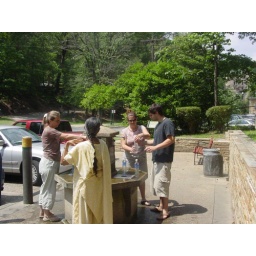
filling up the water bottles in hot springs